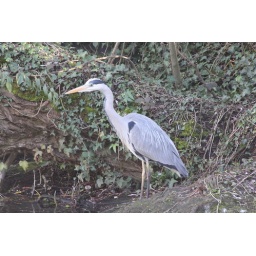
Great Blue Heron spotted in west London by a canal near my office